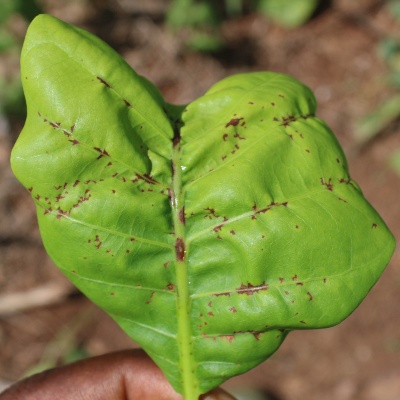
Crop: Cashew
Condition: anthracnose